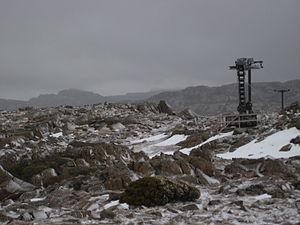
Legges Tor est le deuxième plus haut sommet de Tasmanie en Australie et point culminant du Ben Lomond. Situé à l'est de Launceston dans le parc national Ben Lomond, c'est l'une des deux montagnes skiables en Tasmanie. Il est également apprécié pour l'escalade et la randonnée.
L'Australie reçoit suffisamment de neige pour pratiquer le ski sur les Alpes australiennes et une partie de la Tasmanie. Les Alpes traversent le Territoire de la capitale australienne, la Nouvelle Galles du sud et le Victoria et comprennent seize parcs et réserves nationaux Les Australiens ont fait du ski alpin à partir du XIXᵉ siècle, le point de départ étant probablement Kiandra en 1861. Parmi les stations de sports d'hiver les plus connues, on peut citer Thredbo et Perisher en Nouvelle-Galles du Sud, Mount Buller, Falls Creek et Mont Hotham au Victoria. Parmi les skieurs les plus connus, on peut citer Malcolm Milne, Zali Steggall, Alisa Camplin et Dale Begg-Smith.